Muchataga Mugguru

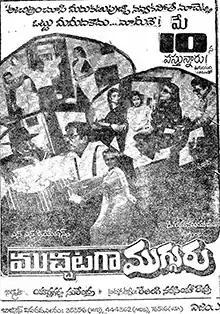
Theatrical release poster

Muchataga Mugguru is a 1985 Telugu-language comedy film directed by Relangi Narasimha Rao. Produced by Yarlagadda Surendra and presented by D. Ramanaidu, the film stars Chandra Mohan, Rajendra Prasad, Tulasi, Poornima with music composed by Chakravarthy. The film was recorded as a "Super Hit" at the box office.